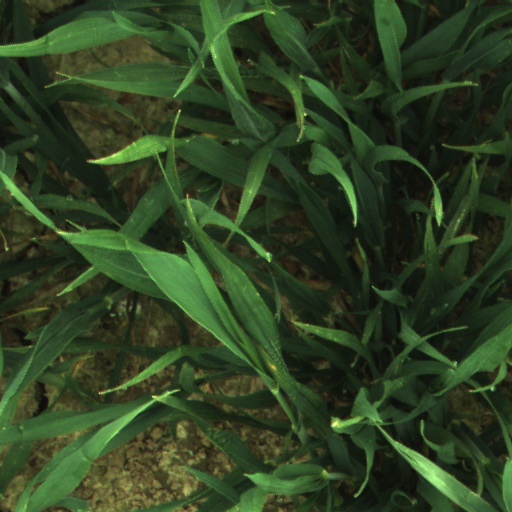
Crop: wheat